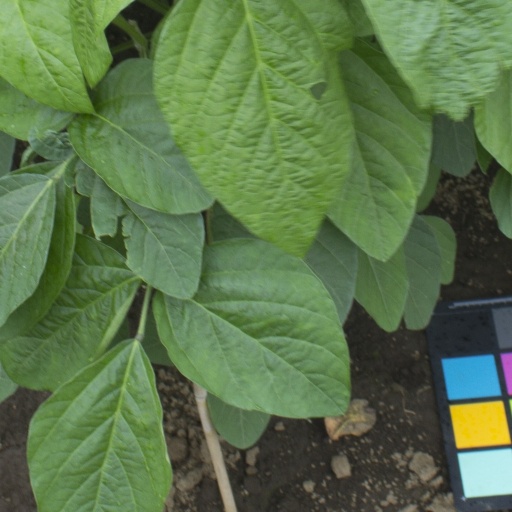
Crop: soybean